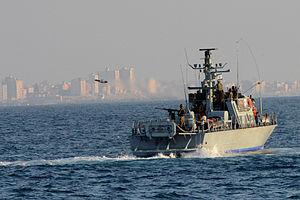
La guerre de Gaza de 2014 est un conflit armé se déroulant dans la durant les mois de juillet et d'août 2014, opposant l'État d'Israël au Hamas et à d'autres forces paramilitaires palestiniennes dont le Jihad islamique.
La classe Shaldag est une classe de petits patrouilleurs rapides développée pour la marine israélienne depuis 1989. Conçue pour les tâches de sécurité nécessitant des vitesses d'interception élevées, telles que l'interdiction du terrorisme et la contrebande illégale. Son saillant se caractérise par une vitesse élevée dans une mer agitée, avec une bonne tenue en mer et une maniabilité exceptionnelle, un claquement exceptionnellement bas dans tous les états de la mer, des ponts secs à toutes les vitesses et un agencement interne très spacieux et accessible. Elle a depuis été mise en service avec plusieurs autres marines comme navire d'attaque rapide.